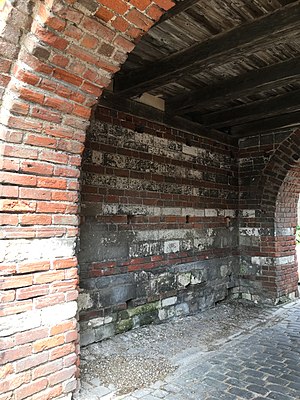
Mølleporten
Porten set fra sydvest.
Mølleporten i 2020 under renovering.
Mølleporten i Stege på Møn er den ene af kun to bevarede byporte i Danmark, hvor den anden er Vesterport i Faaborg. Den er et grundmuret porttårn i fire etager med et stejlt pyramideformet tag, formentlig opført i 1400-tallet, men først nævnt skriftligt i 1531 i Stege Bys bog. I slutningen af 1600-tallet blev der indrettet et fængsel på loftet i Mølletårnet. I portrummet er der brosten og langs væggene piksten. Alle etageadskillelser består af brædder og et svært bjælkelag.